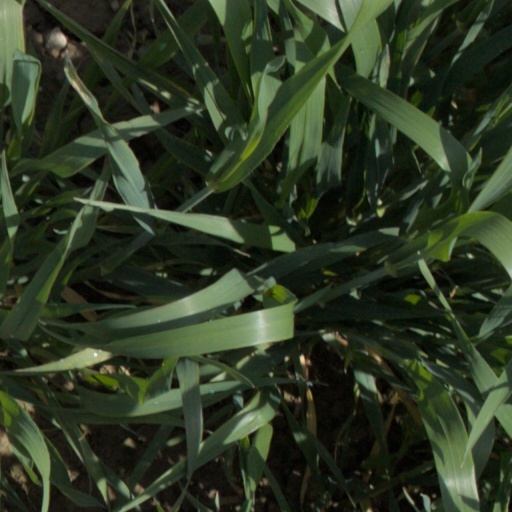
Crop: wheat